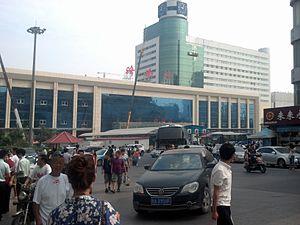
La gare de Jinan est une gare ferroviaire chinoise de la LGV Qingdao - Jinan, située à proximité du centre ville de Jinan capitale de la province du Shandong.